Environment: real
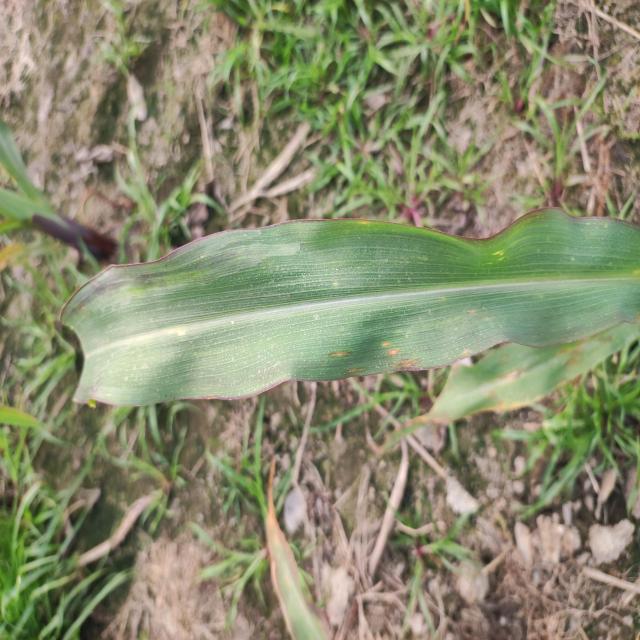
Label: phosphorus_deficiency